Anadyrsk

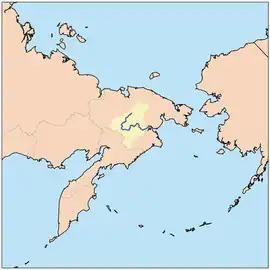
Anadyrsk was on the east-west part of the Anadyr River at the point where it swings north

Anadyrsk was an important Russian ostrog (fortified settlement) in far northeastern Siberia from 1649 to 1764. It was on the Anadyr River, near the head of small-boat navigation, about 300 miles upstream, 12 miles northeast of the present Markovo.